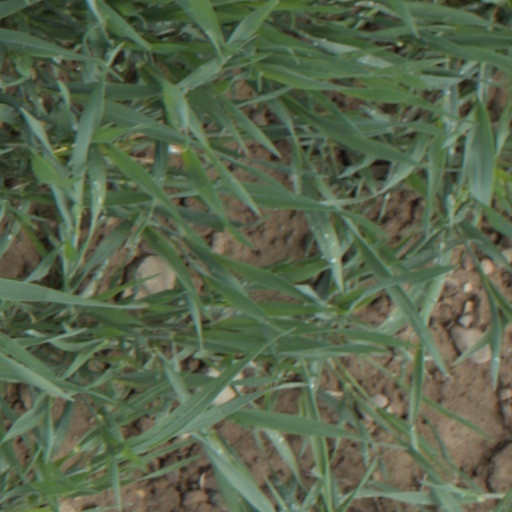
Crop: wheat